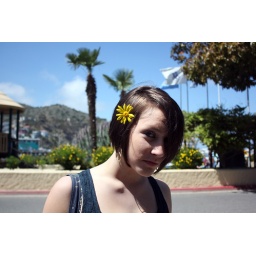
yellow flower in her hair